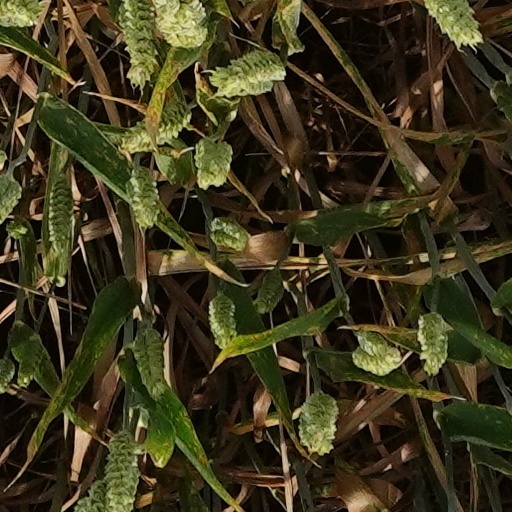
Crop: wheat